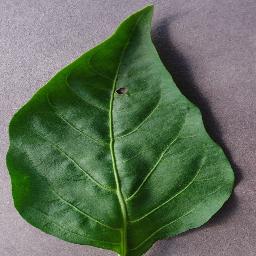
Label: Pepper,_bell___healthy